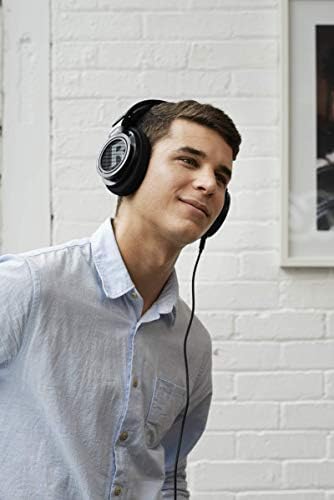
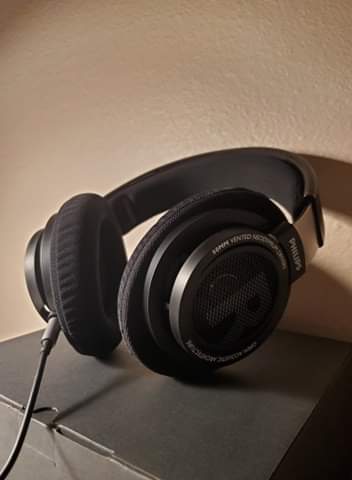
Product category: headphones
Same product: yes